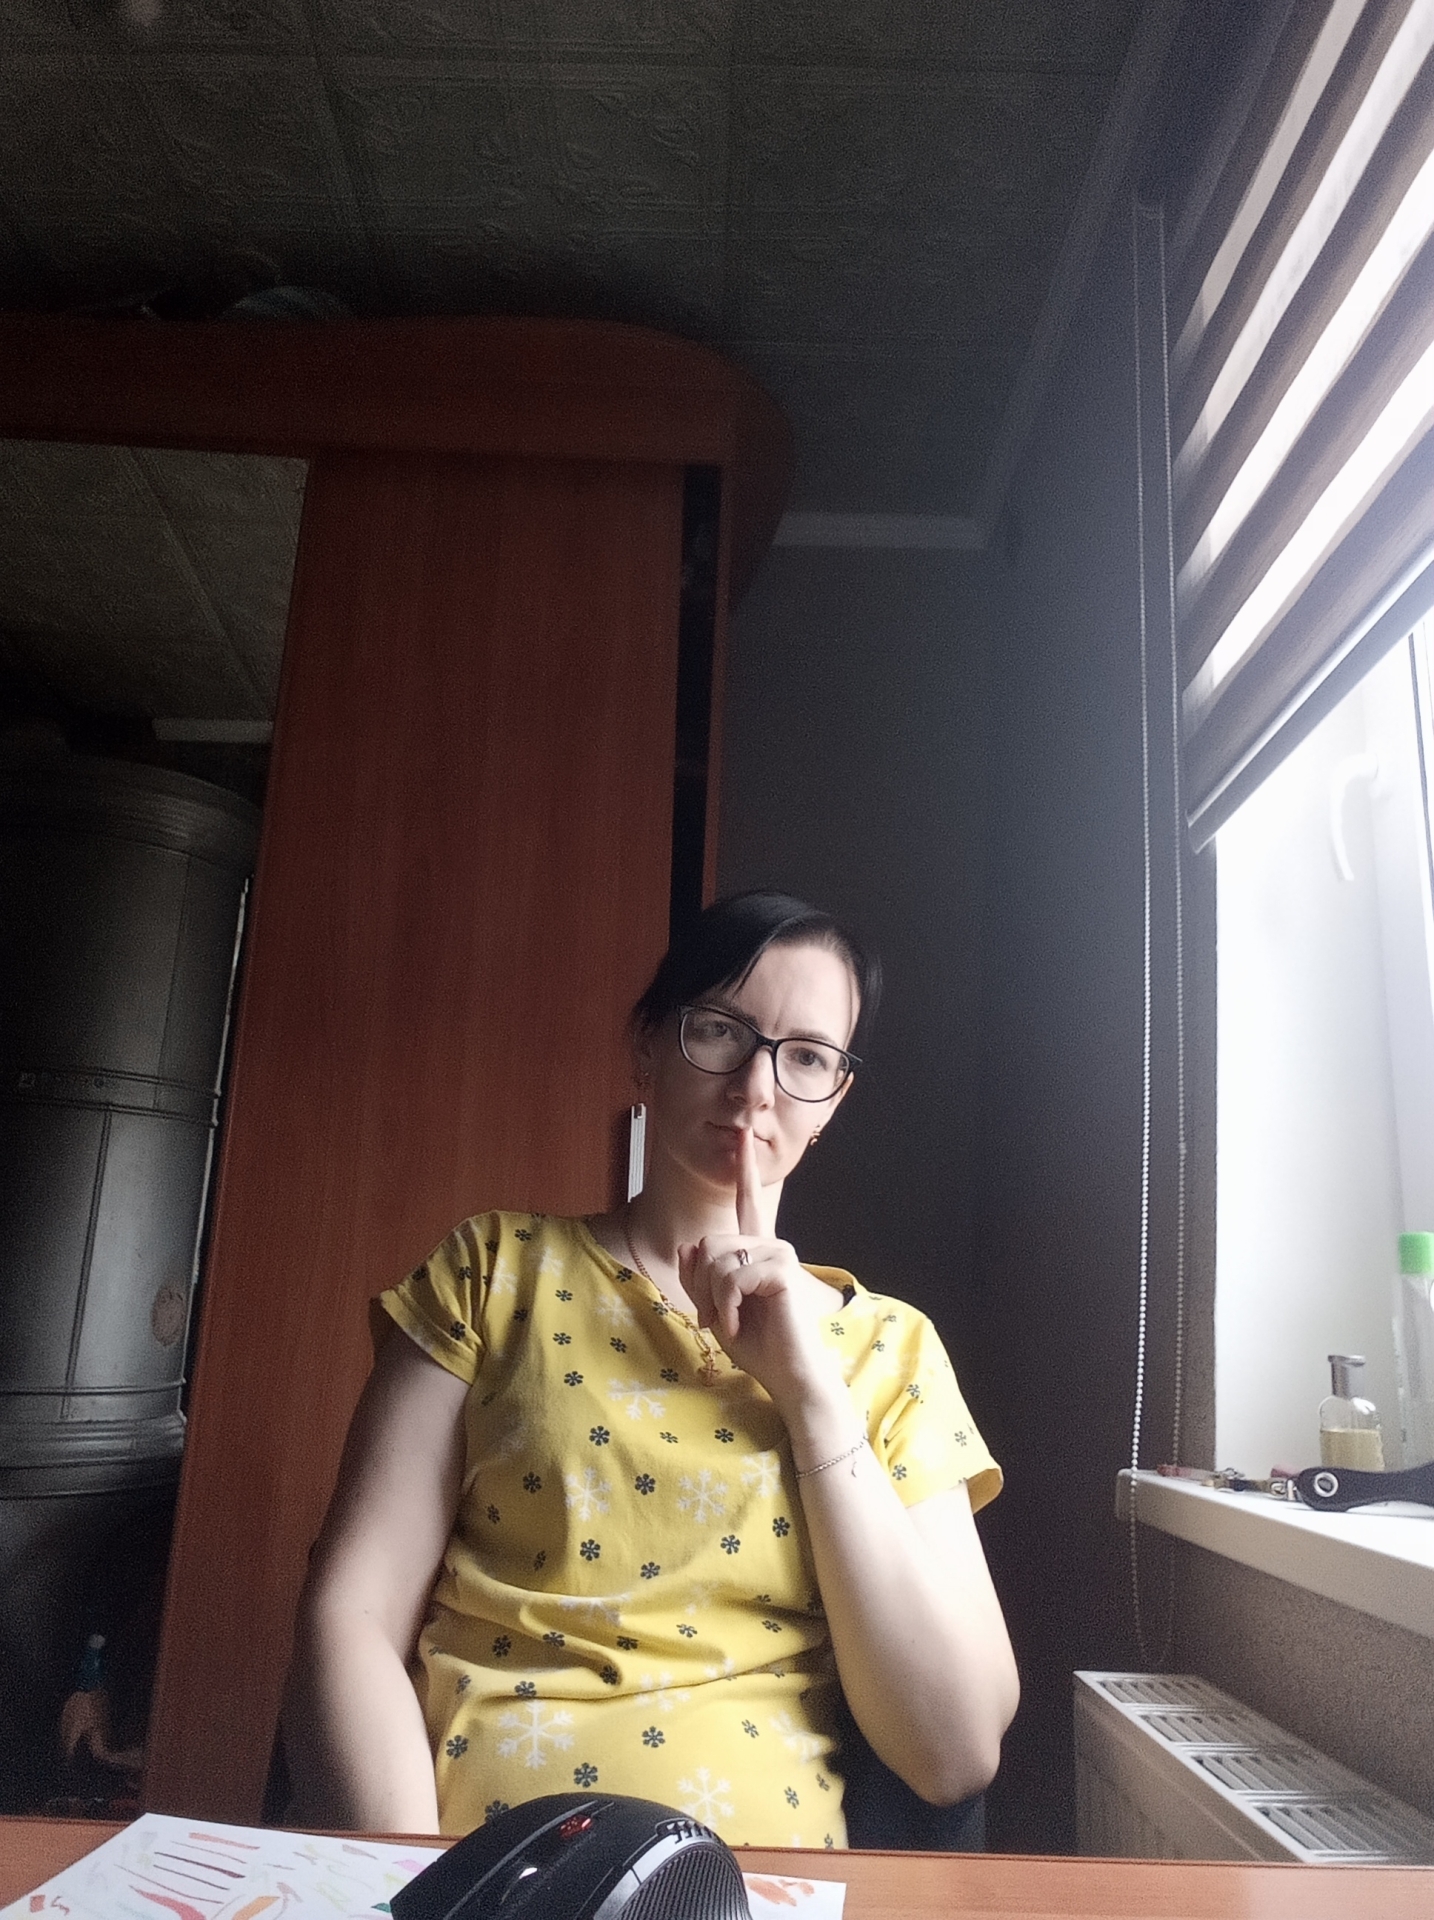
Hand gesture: mute